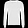
Label: Pullover